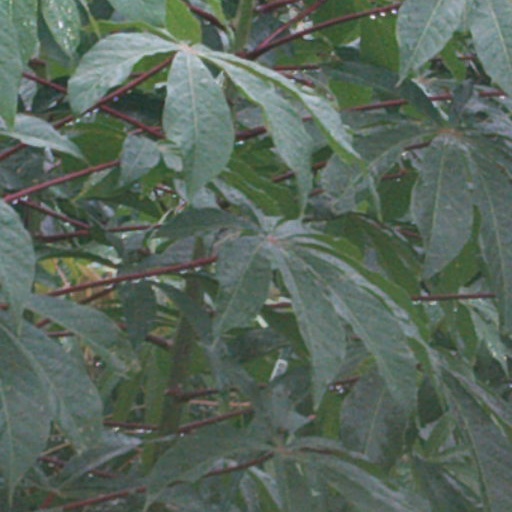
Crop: cassava